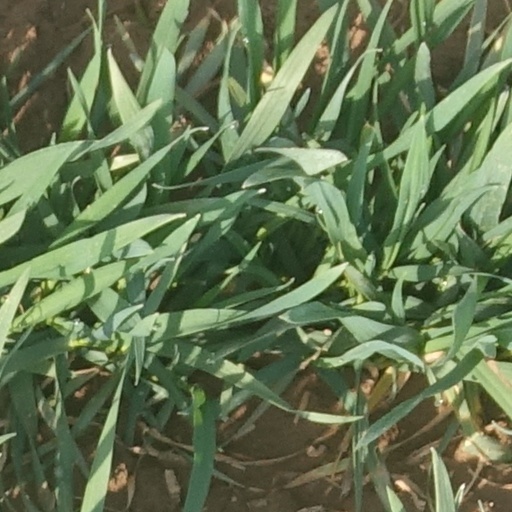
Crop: wheat